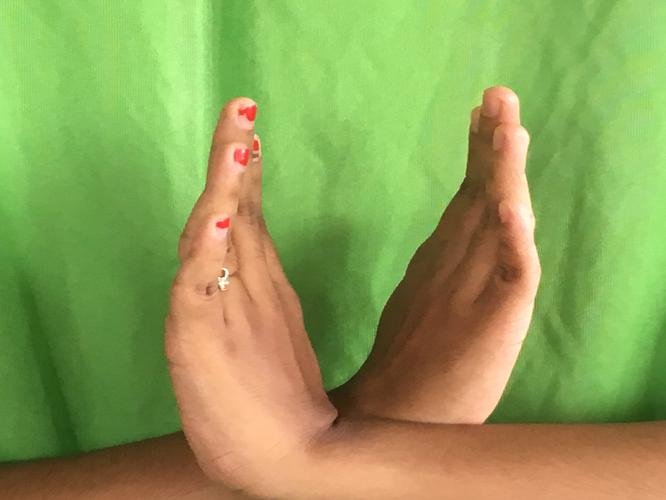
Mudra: Swastikam
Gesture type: double_hand